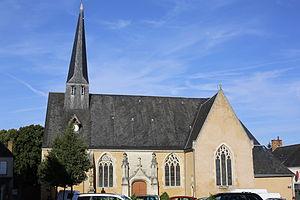
Église Saint-Pierre-et-Saint-Paul de Tuffé.
La liste des églises de la Sarthe recense de la manière la plus complète possible les églises, cathédrale et basilique situées dans le département français de la Sarthe.
Tuffé est une commune française, située dans le département de la Sarthe en région Pays de la Loire, devenue une commune déléguée de Tuffé-Val-de-la-Chéronne au 1ᵉʳ janvier 2016.
Tuffé Val de la Chéronne est une commune française située dans le département de la Sarthe en région Pays de la Loire, peuplée de 1 650 habitants. Elle est créée le 1ᵉʳ janvier 2016 par la fusion de deux communes, sous le régime juridique des communes nouvelles. Les communes de Saint-Hilaire-le-Lierru et Tuffé deviennent des communes déléguées.